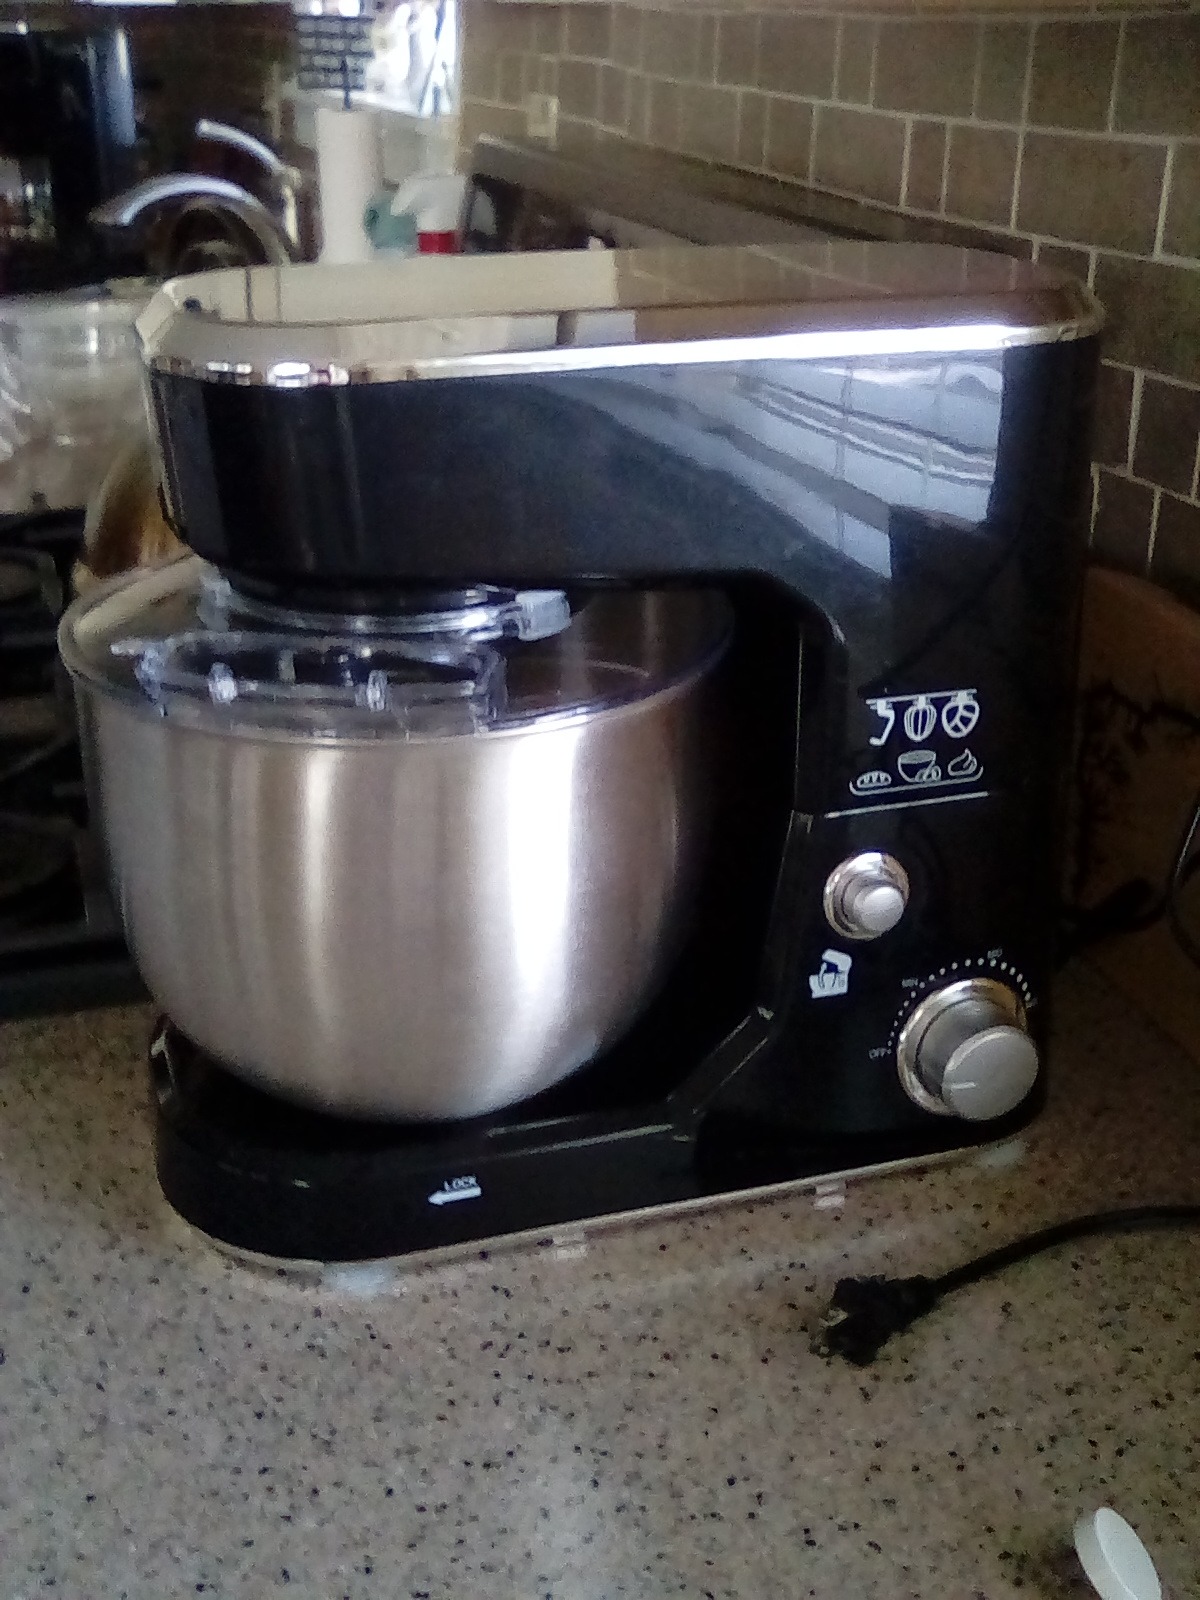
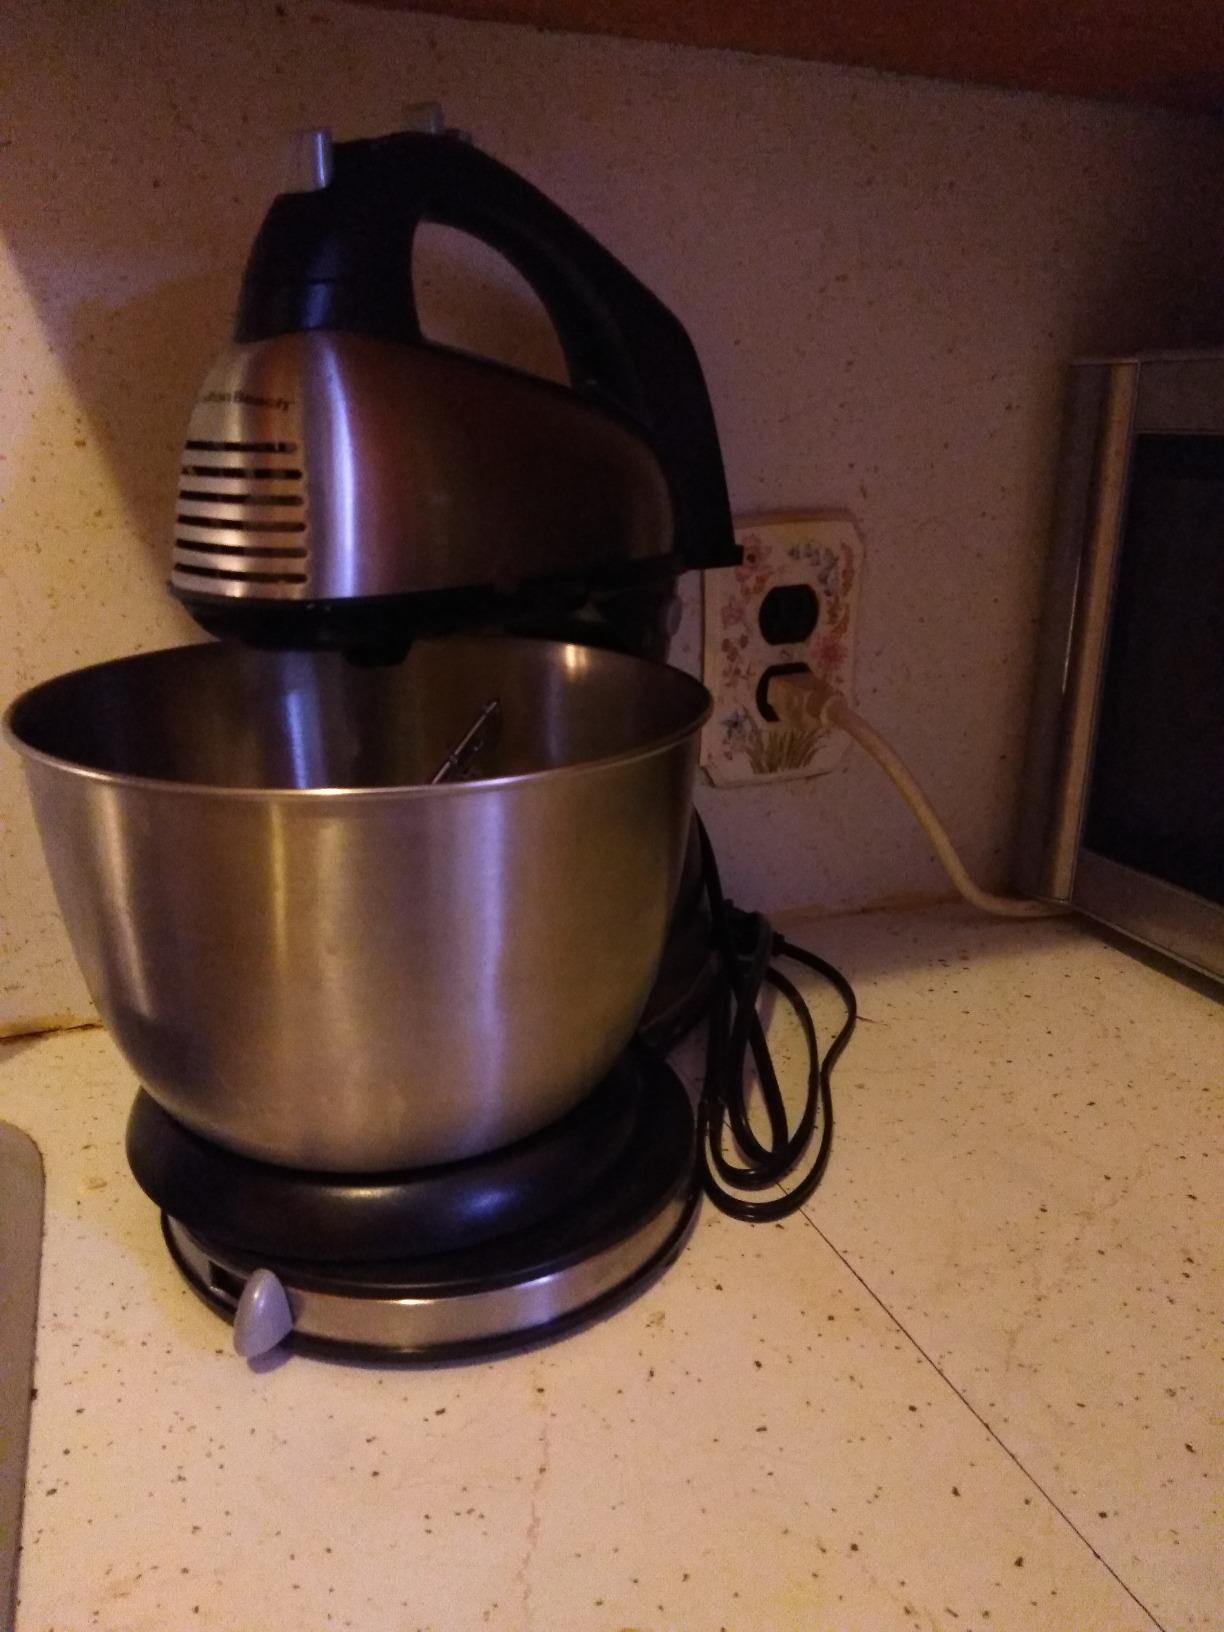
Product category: items_mixer
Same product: no